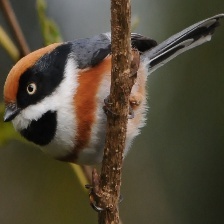
Species: BLACK THROATED BUSHTIT
Scientific name: AEGITHALOS CONCINNUS